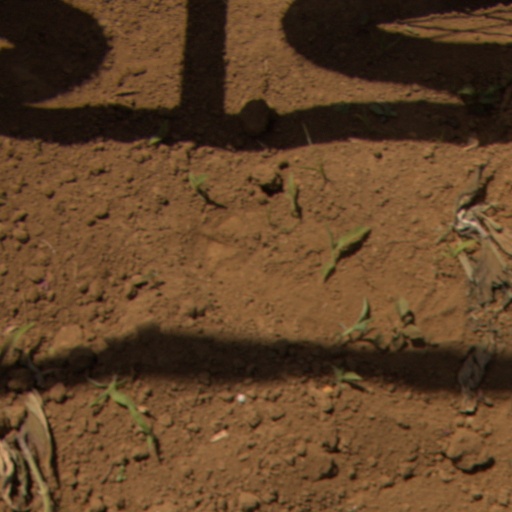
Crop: Jerusalem artichoke